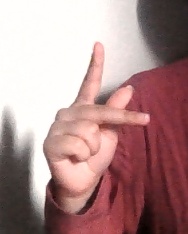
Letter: dha